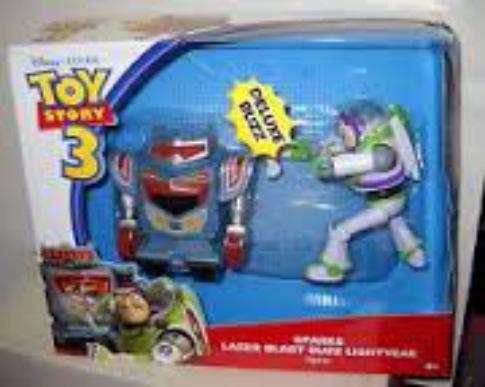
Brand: Buzz Blasts
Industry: Food